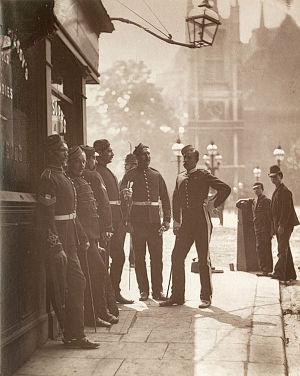
Historiquement, un sergent recruteur est un sous-officier auquel est confié la tâche de recruter de nouveaux soldats. De nos jours, cette appellation est passée dans le langage courant, avec une connotation négative, pour désigner certains prosélytes et leurs agissements.